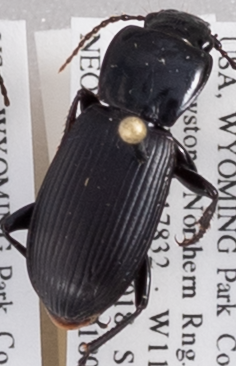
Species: Pterostichus protractus
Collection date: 2018-06-28
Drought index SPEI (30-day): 0.814
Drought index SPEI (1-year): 2.09
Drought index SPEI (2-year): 1.106